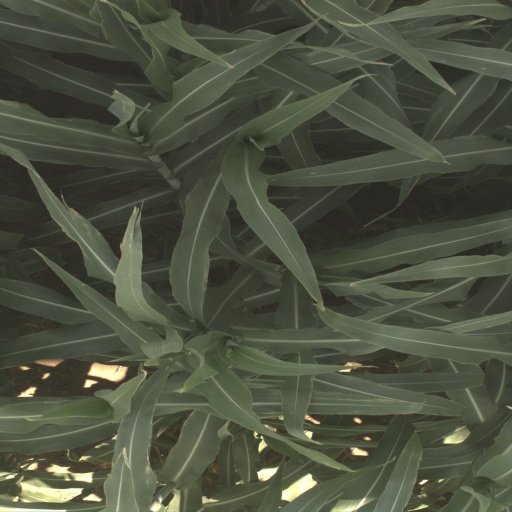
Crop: sorghum